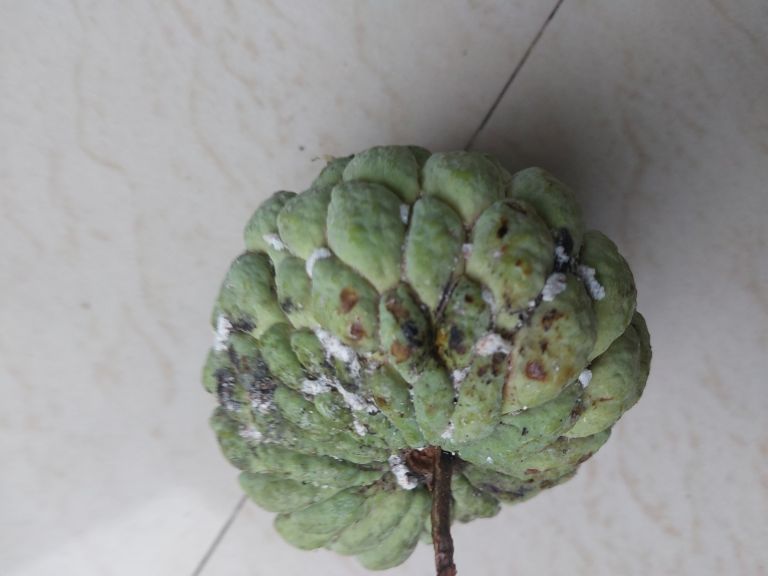
Disease label: Leaf spot on fruit